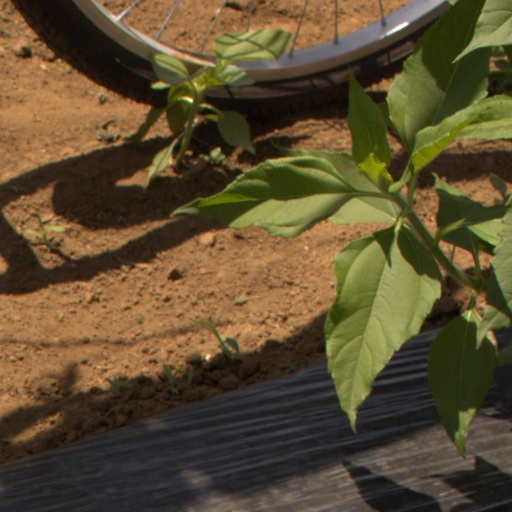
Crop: Jerusalem artichoke